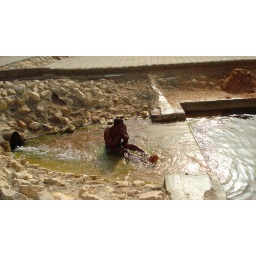
Natural hot water coming from the rocks known for its healing quality in skin natural spa